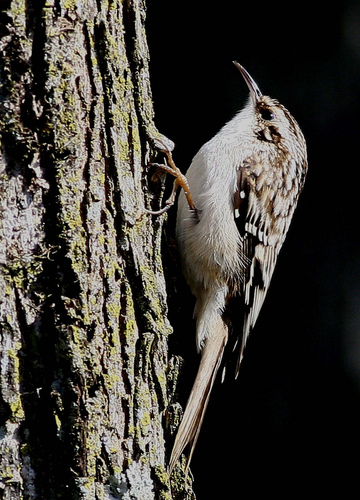
this is a small bird with brown and white on the belly with small brown feeta small bird wit ha grey throat, breast and belly, that also has brown, grey and black feathers on its wings .
a small, round bird that is brown and white with a downward curving beak.
a brown spotted bird with a white breast and orange feet.
this long sharped bill bird has a white under belly.
this bird is white with brown and has a long, pointy beak.
this bird has a brown crown as well as a white belly
this bird has an extremely small head and legs, with a very long tail.
this bird has a long black bill and a white throat and breast.
a bird with a completely white chest, throat and belly with a dark brown primaries and white wingbars.
Species: Brown Creeper